Oswaldo Alanís

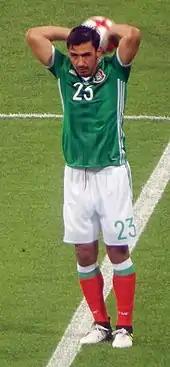
Alanís at the 2017 Confederations Cup

Alanís was a part of the Mexico team that participated in the 2009 CONCACAF U-20 Championship and only appeared once in a 0–0 draw against Trinidad and Tobago. Mexico would be placed last in their group and failed to qualify to the 2009 FIFA U-20 World Cup.